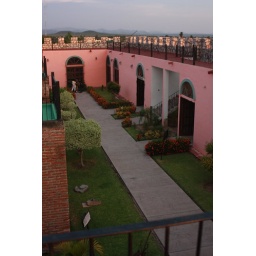
The pink new-built castle in El Fuerte